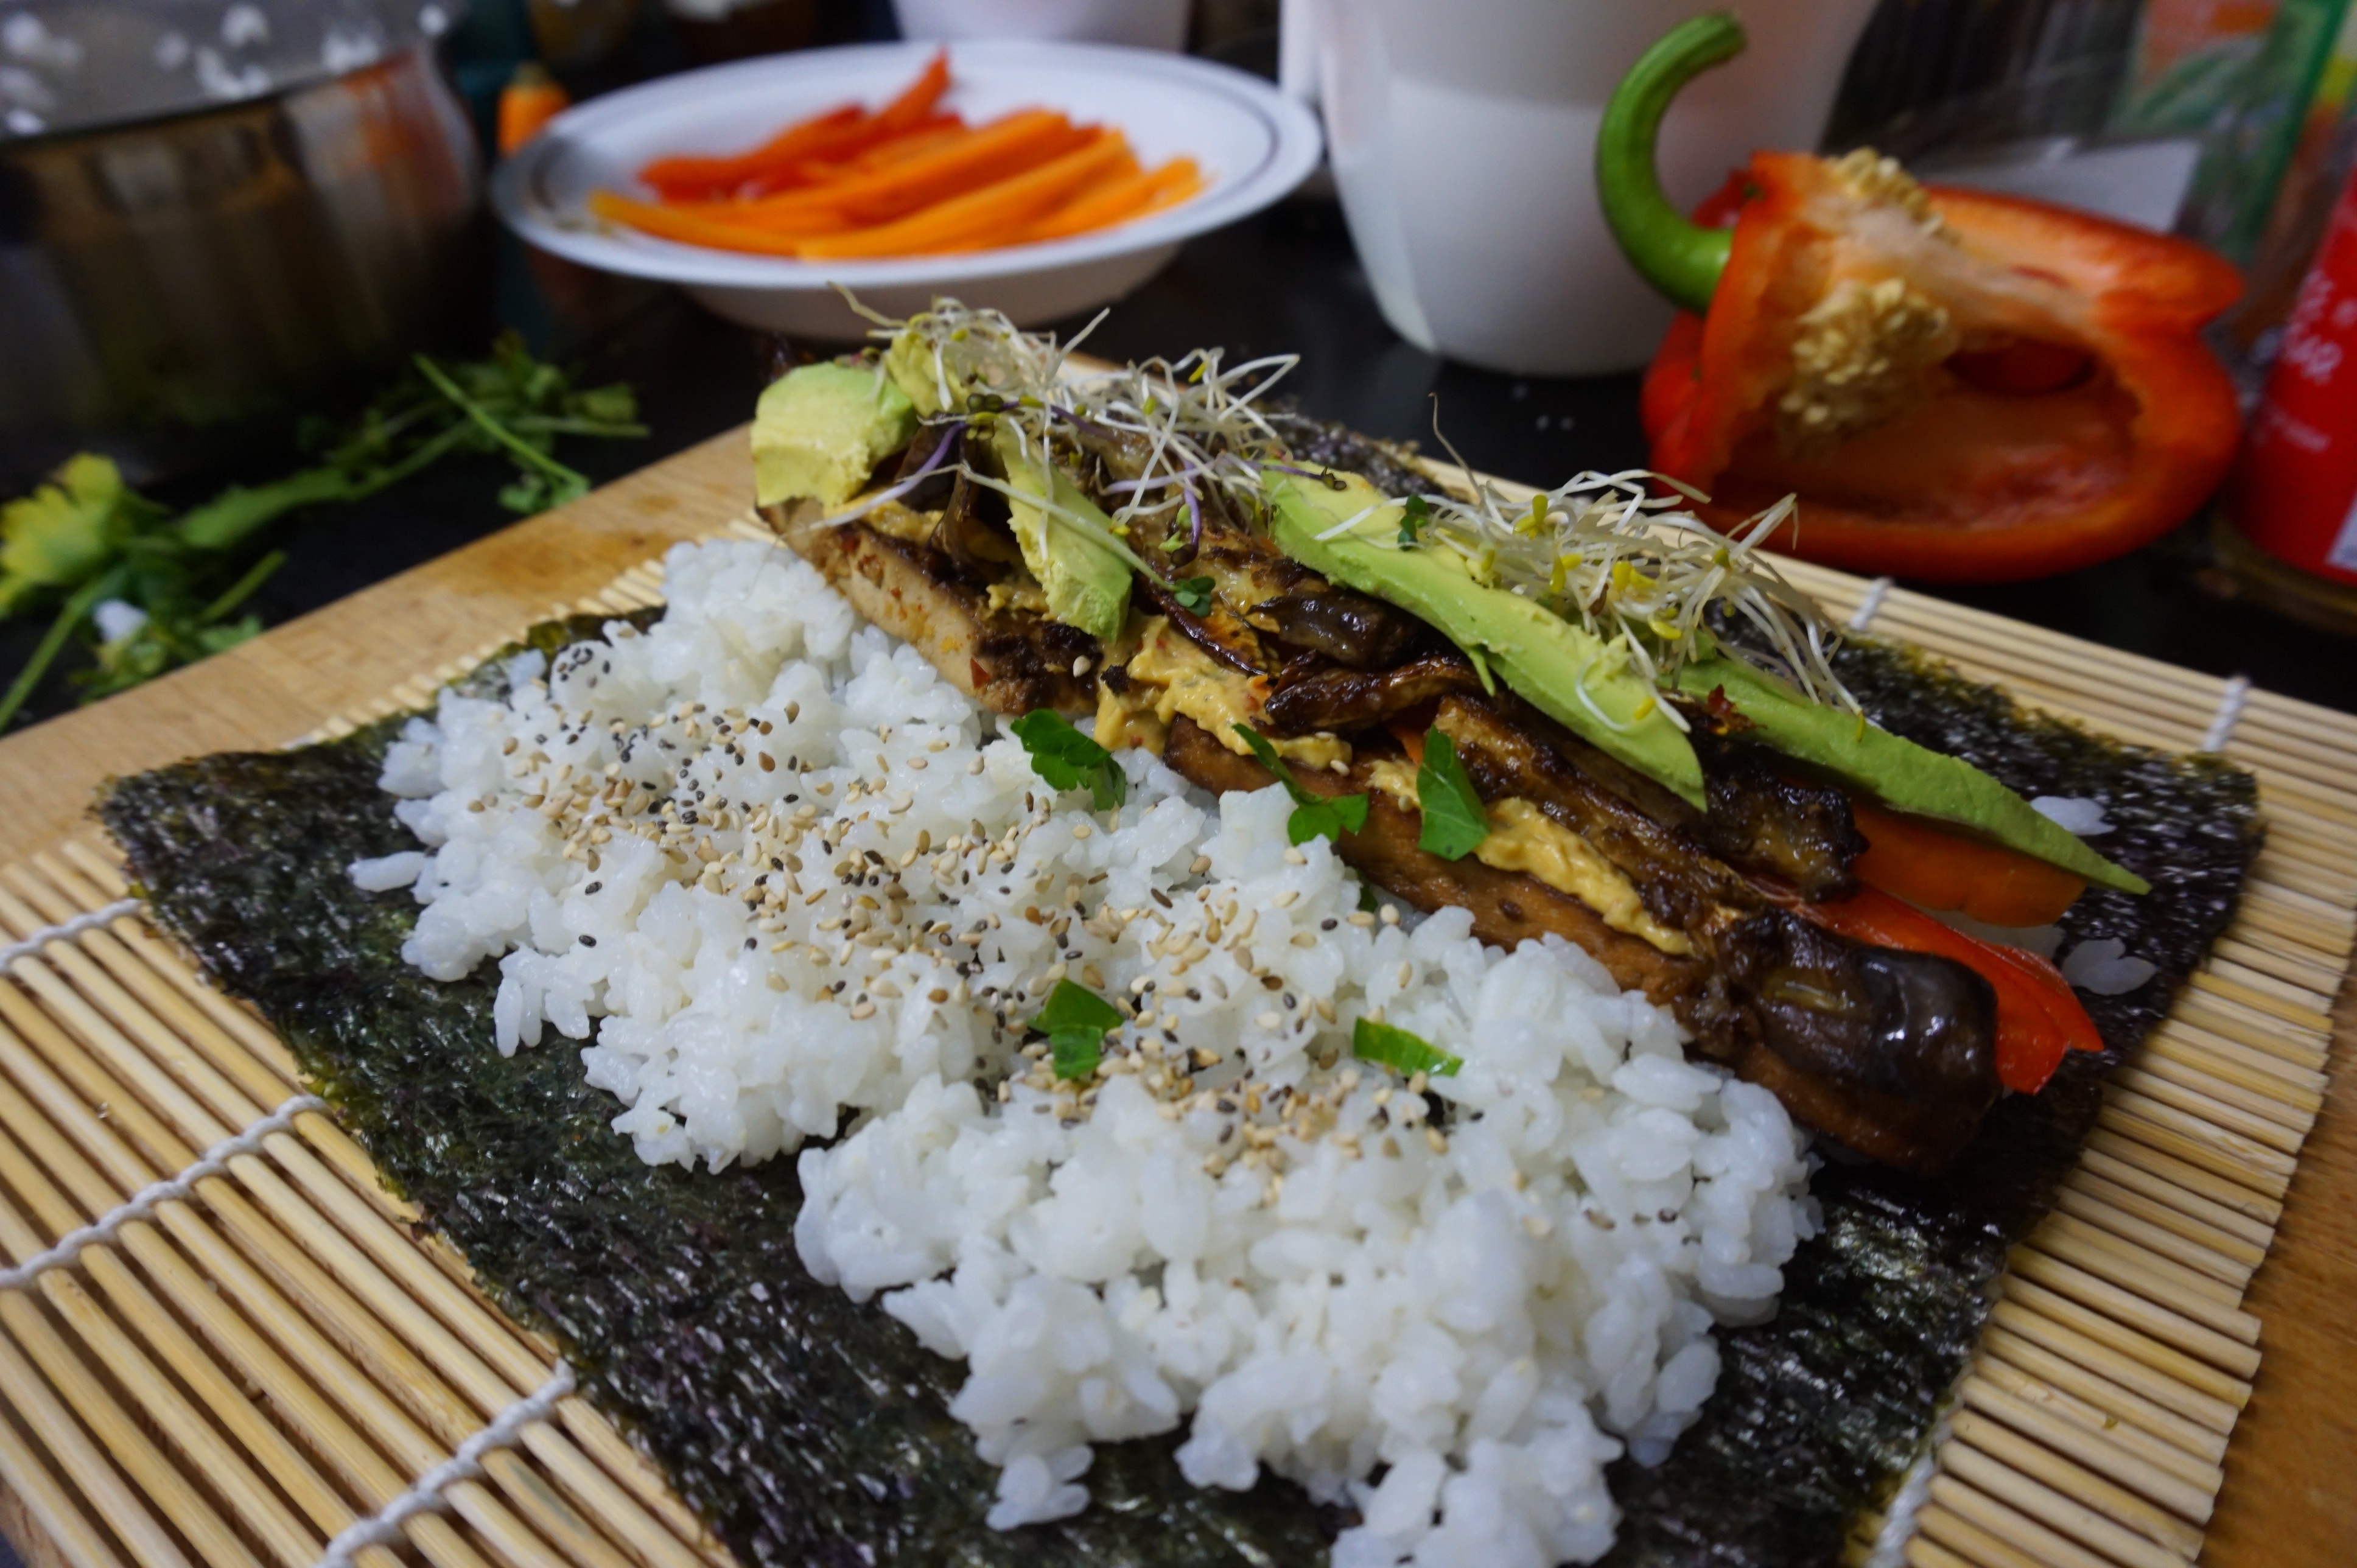
restaurant, asian, dish, meal, food, vegetable, fresh, fish, japan, healthy, lunch, cuisine, delicious, rice, asian food, sushi, japanese, dinner, spicy, bell pepper, tasty, roll, vegan, veggie, eggplant, tofu, nori, southeast asian food, steamed rice